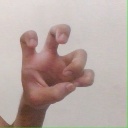
अक्षर: छ